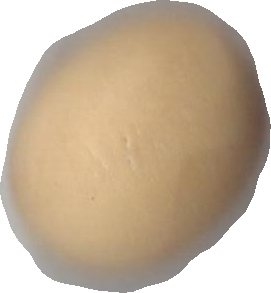
Variety: Dega